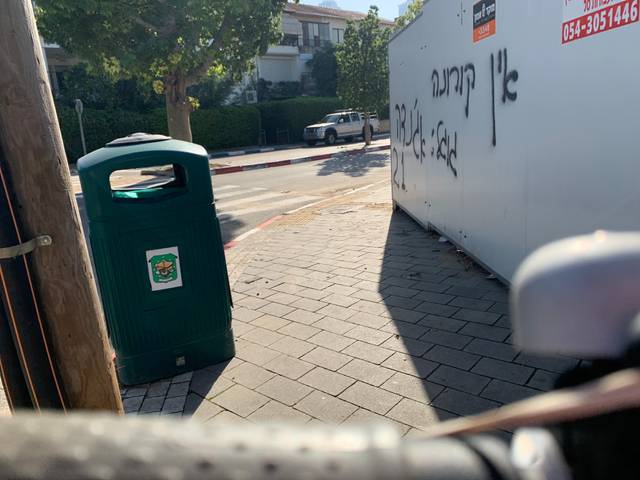
Region: Israel
Coordinates: 32.095, 34.811